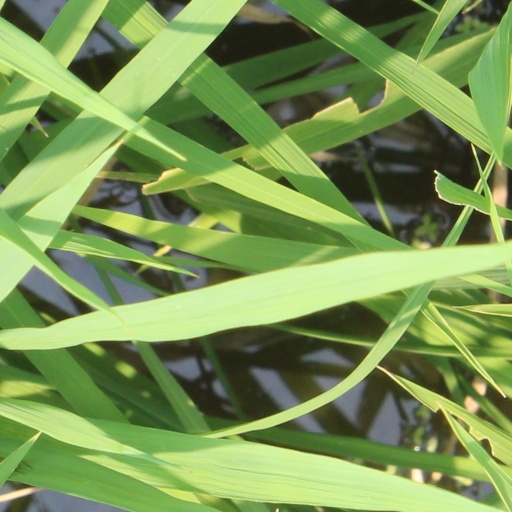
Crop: rice